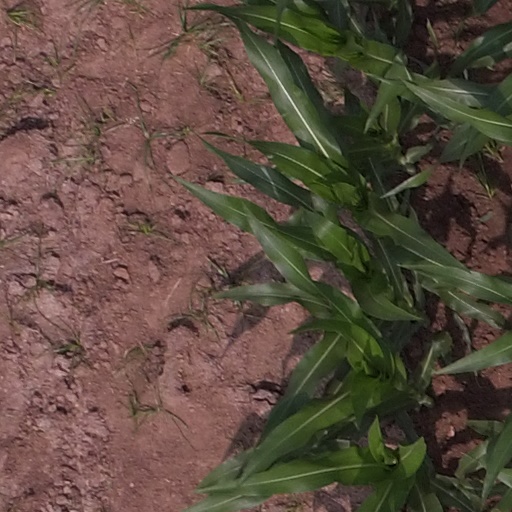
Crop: maize; corn